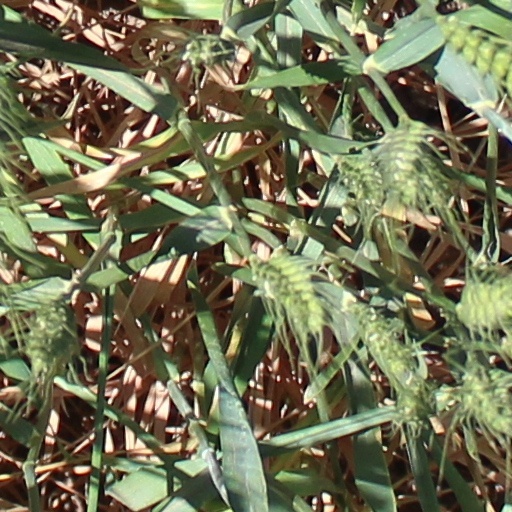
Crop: wheat